List of reentering space debris

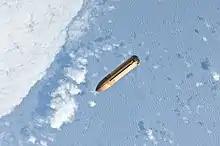
An external tank floats away from the Space Shuttle orbiter. 134 of these tanks were brought to orbital altitude and then released for re-entry (135 total orbital missions minus "Challenger")

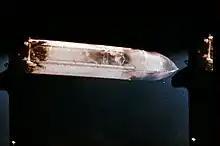
The External Tank for STS-1 is released from the Space Shuttle. This was a Standard Weight tank and was painted white

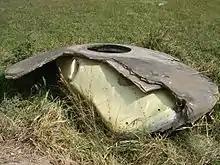
Debris from Salyut 7, which landed in Argentina in 1991

This is a list of artificial objects reentering Earth's atmosphere by mass (see space debris). Such objects are often completely destroyed by reentry heating, but large enough objects or components can survive. Most of the objects which reenter are relatively small; larger objects have survived but usually break up into smaller pieces during reentry.